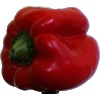
Label: Pepper Red 1